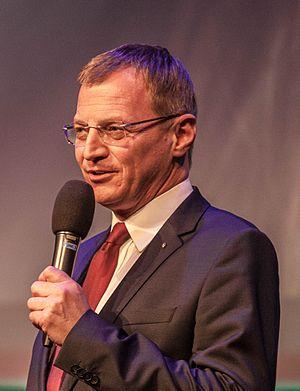
Cette page recense les actuels dirigeants des Länder autrichiens. Huit d'entre eux portent le titre de Landeshauptmann.